Appaloosa (film)

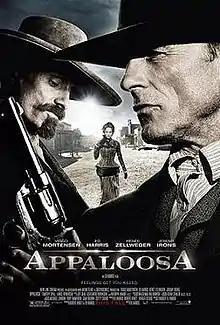
Theatrical release poster

Appaloosa is a 2008 American Western film based on the 2005 novel "Appaloosa" by crime writer Robert B. Parker. Directed by Ed Harris and co-written by Harris and Robert Knott, "Appaloosa" stars Harris alongside Viggo Mortensen, Renée Zellweger, and Jeremy Irons. The film premiered at 2008 Toronto International Film Festival and was released in selected cities on September 19, 2008, then expanded into wide release on October 3, 2008. This movie has won four different awards, including the Western Heritage Award in 2009.